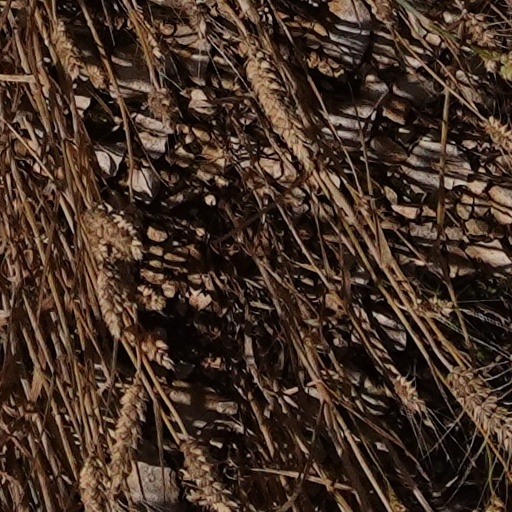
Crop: wheat